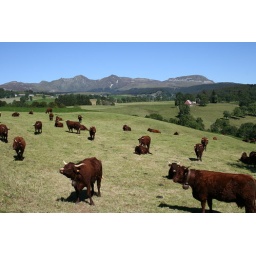
Salers cows near Sancy mountain in Auvergne - France